Indian Navy

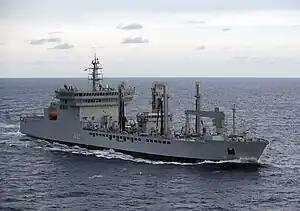
, a

The Marine Commando Force (MCF), also known as "MARCOS", is a special operations unit that was raised by the Indian Navy in 1987 for Amphibious warfare, Close Quarter Combat Counter-terrorism, Direct action, Special reconnaissance, Unconventional warfare, Hostage rescue, Personnel recovery, Combat search and rescue, Asymmetric warfare, Foreign internal defence, Counterproliferation, Amphibious reconnaissance including Hydrographic reconnaissance. Since their inception MARCOS proved themselves in various operations and wars, notable of them include Operation Pawan, Operation Cactus, UNOSOM II, Kargil War and Operation Black Tornado. They are also actively deployed on anti-piracy operations throughout the year.